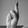
ASL letter: R